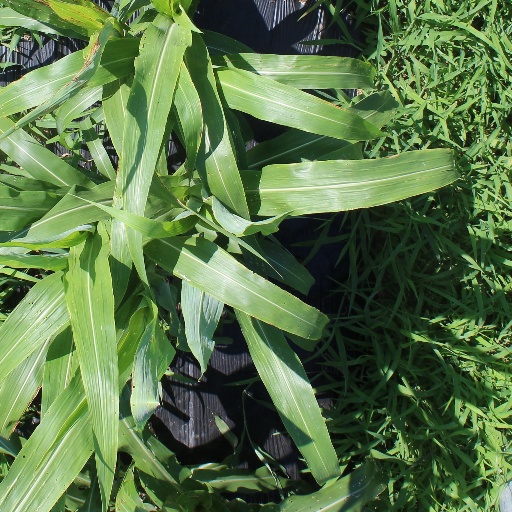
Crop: sorghum